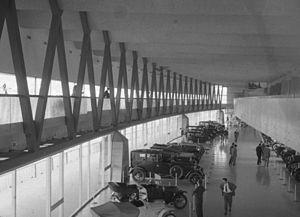
Le Musée National de l'Automobile de Turin - MAUTO, dédié à l'origine à Carlo Biscaretti di Ruffia l'est maintenant à Gianni Agnelli